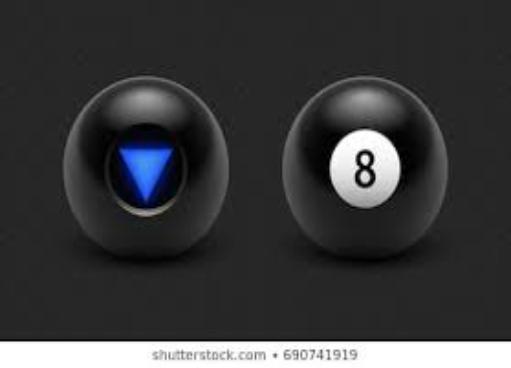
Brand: magic 8-ball
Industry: Leisure